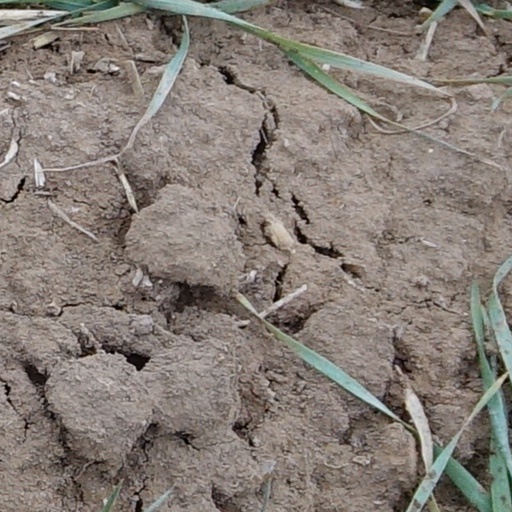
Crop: wheat